States Steamship Company

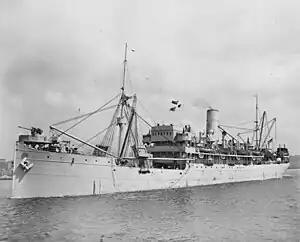
SS "Otsego" chartered to the States Steamship Company in 1941

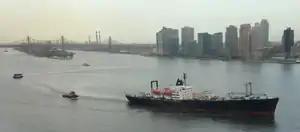
"Empire State VI" was built for the States Steamship Company in 1961

States Steamship Company ports: San Francisco, Portland, Yokohama, Kobe, Shanghai, Hong Kong, Manila Taiwan, Saigon, Bangkok, Okinawa .